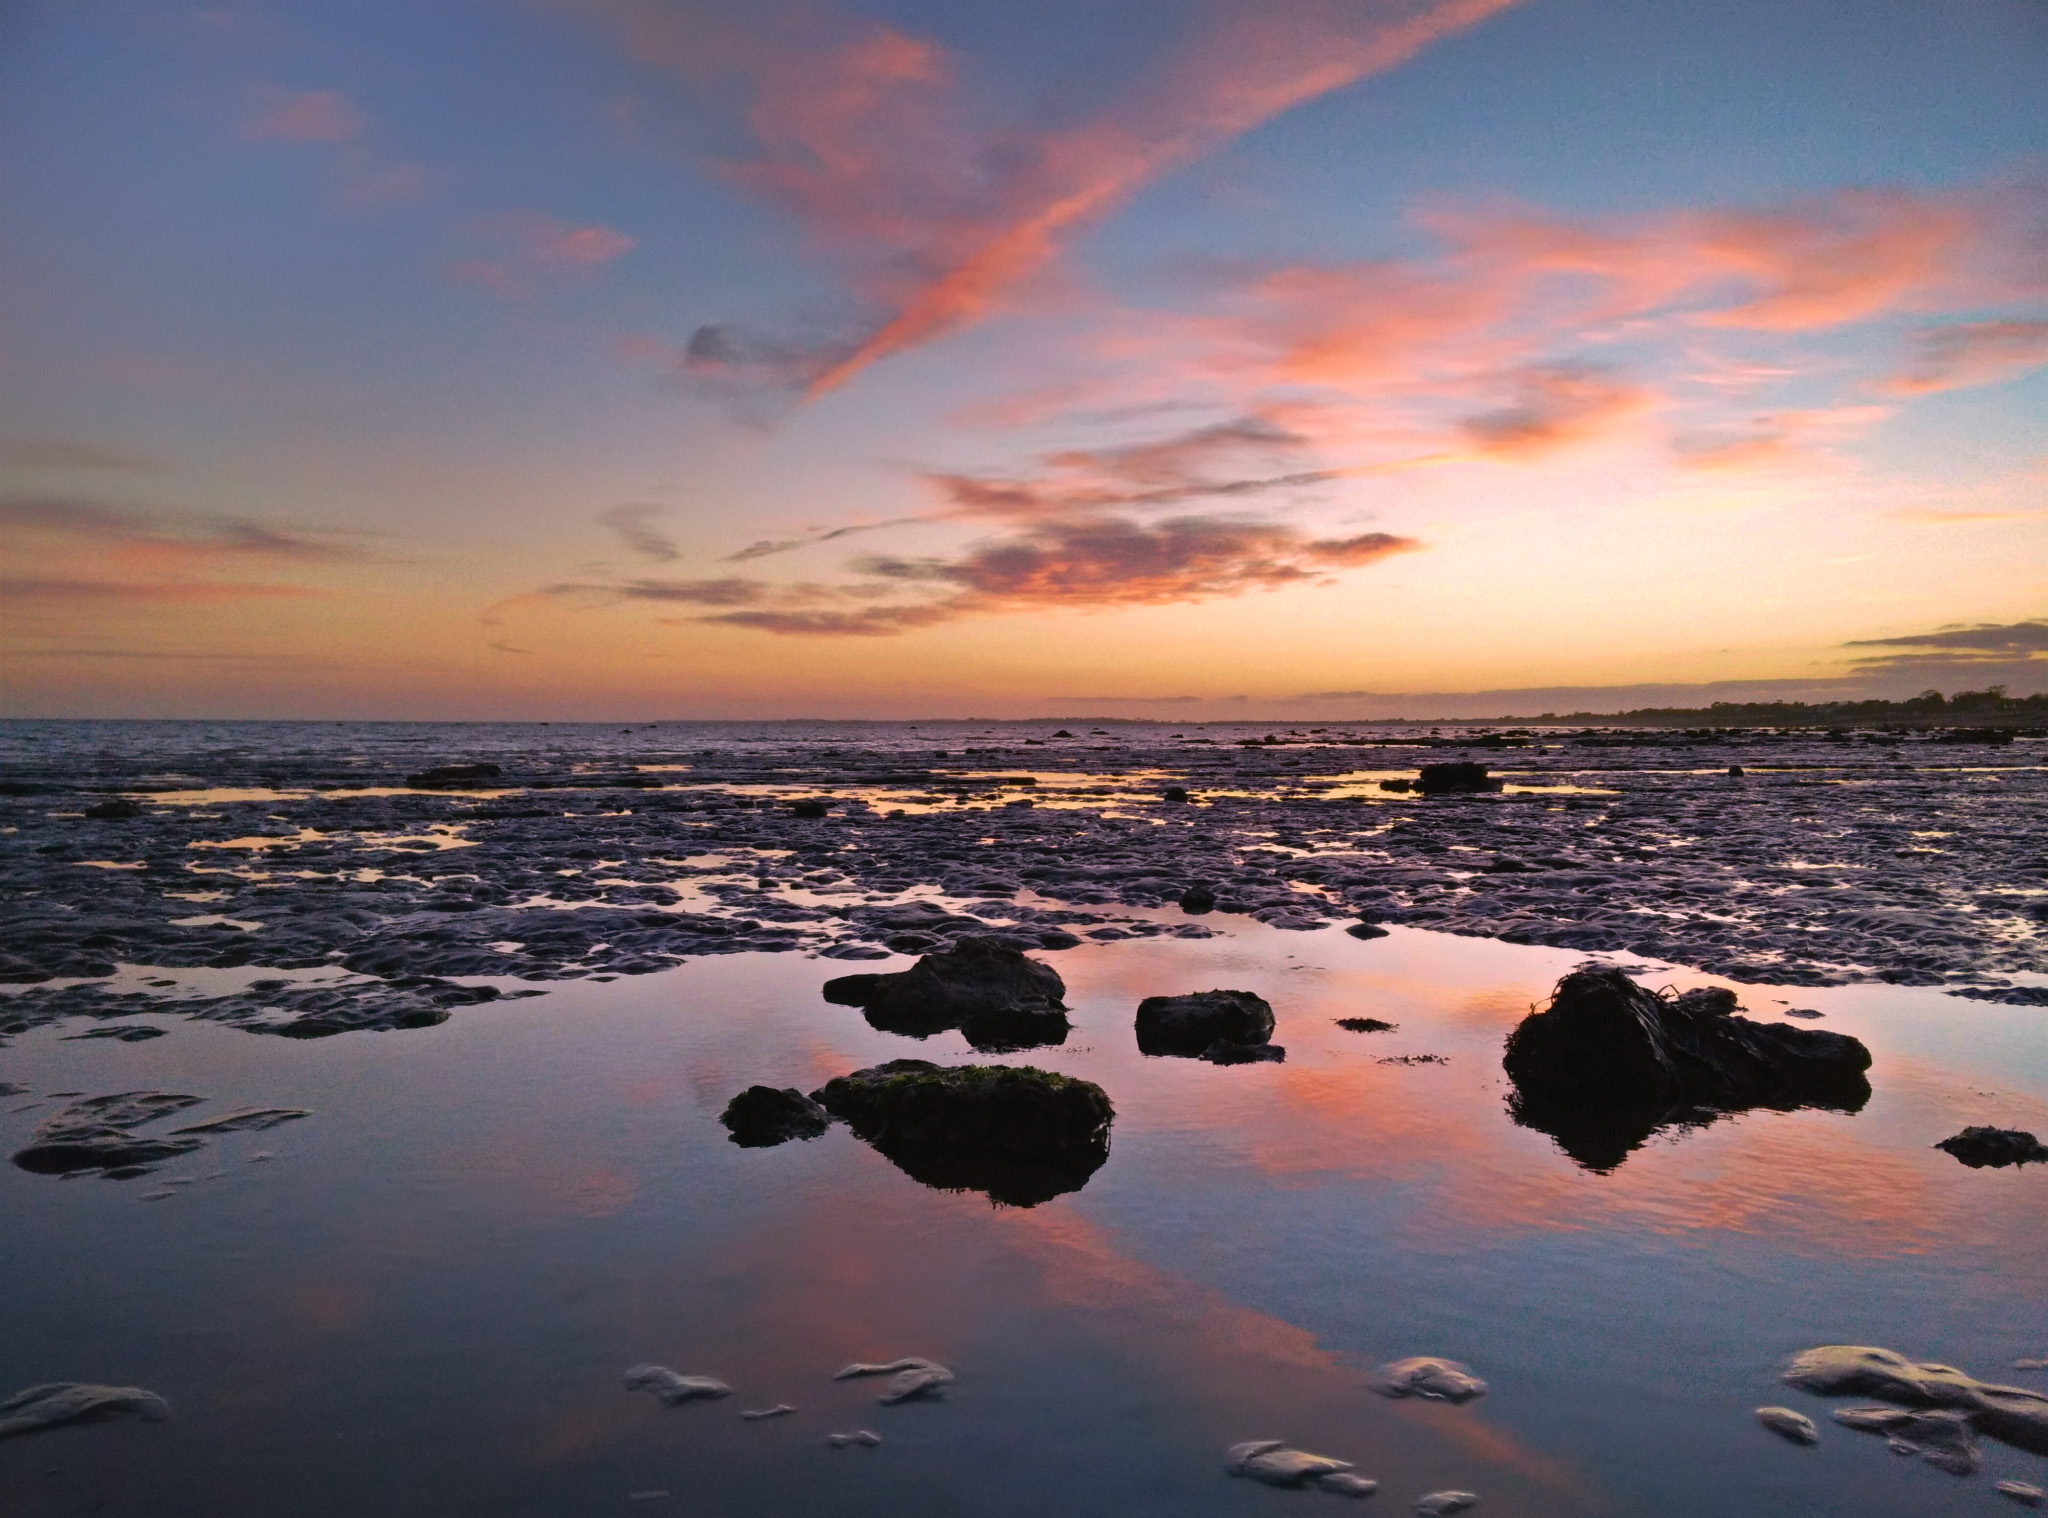
beach, sea, coast, water, sand, ocean, horizon, cloud, sky, sun, sunrise, sunset, sunlight, morning, shore, wave, dawn, pool, dusk, evening, reflection, mud, colourful, bay, body of water, rocks, colour, clouds, bognor, afterglow, wind wave